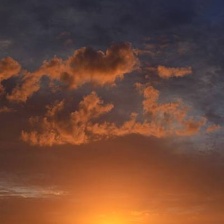
Cloud type: Altostratus